Morten Veland

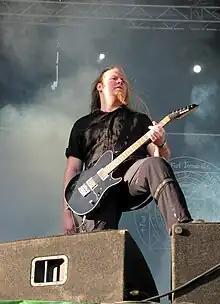
Veland with Sirenia in 2010

After Tristania, in 2001, Veland formed his own band Sirenia, composing the same genre of music, in which he contributes nearly all of the instruments as well as the growling vocals. The rest of the band (except female singer and choir members) are mostly used on live performances only.